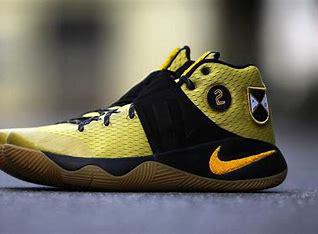
Brand: Nike
Model: Kyrie 2